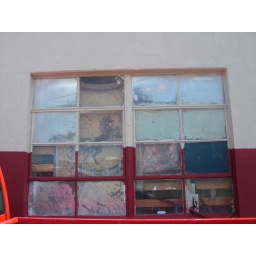
horse in a window